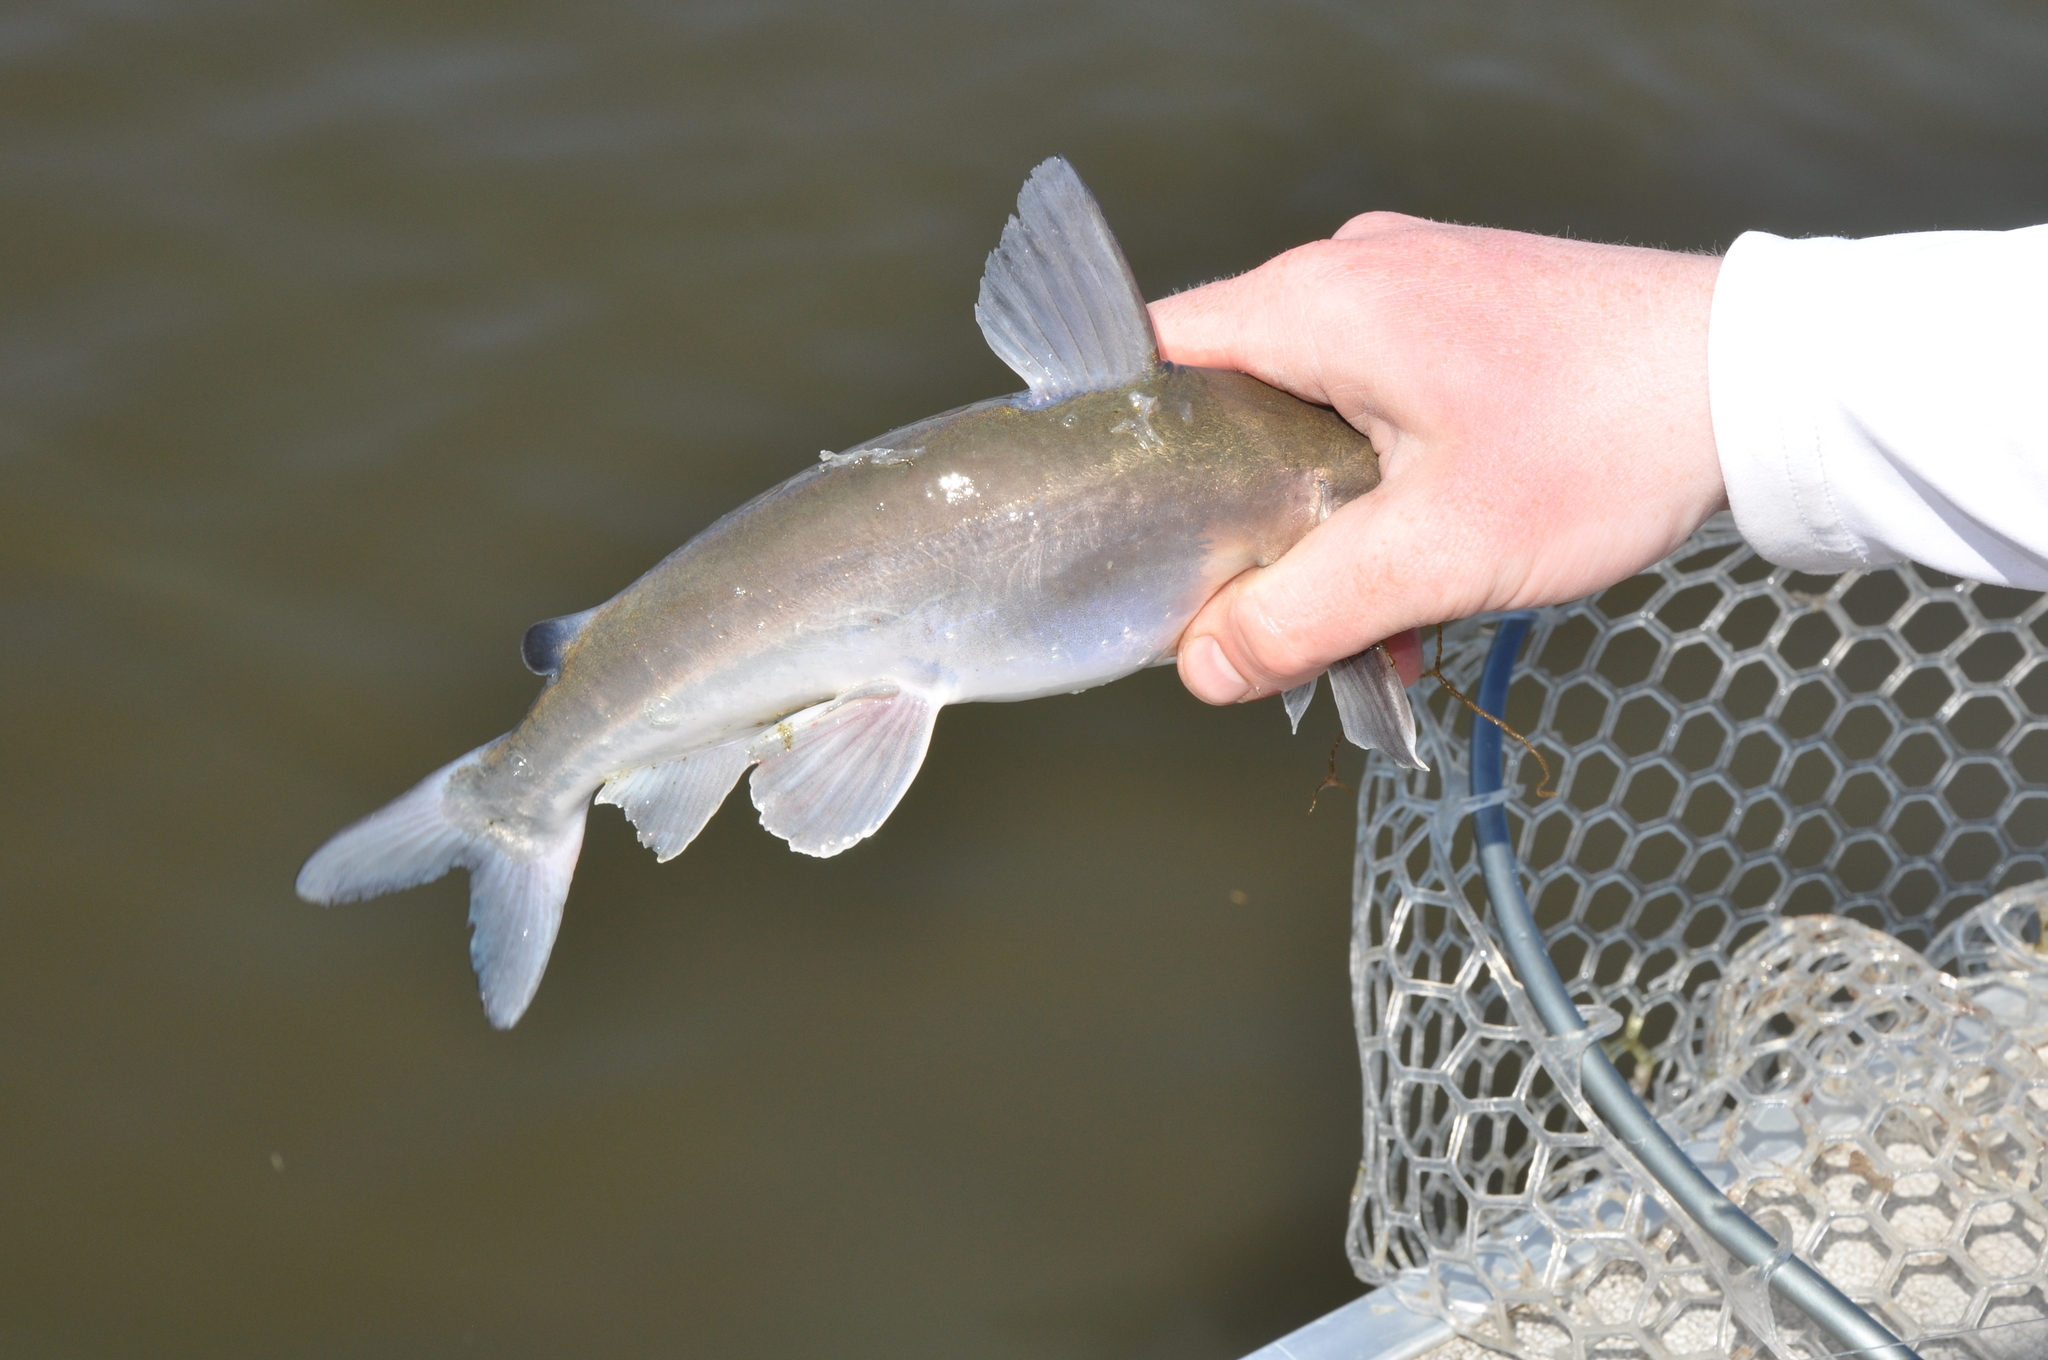
fish (species not among the labelled classes)